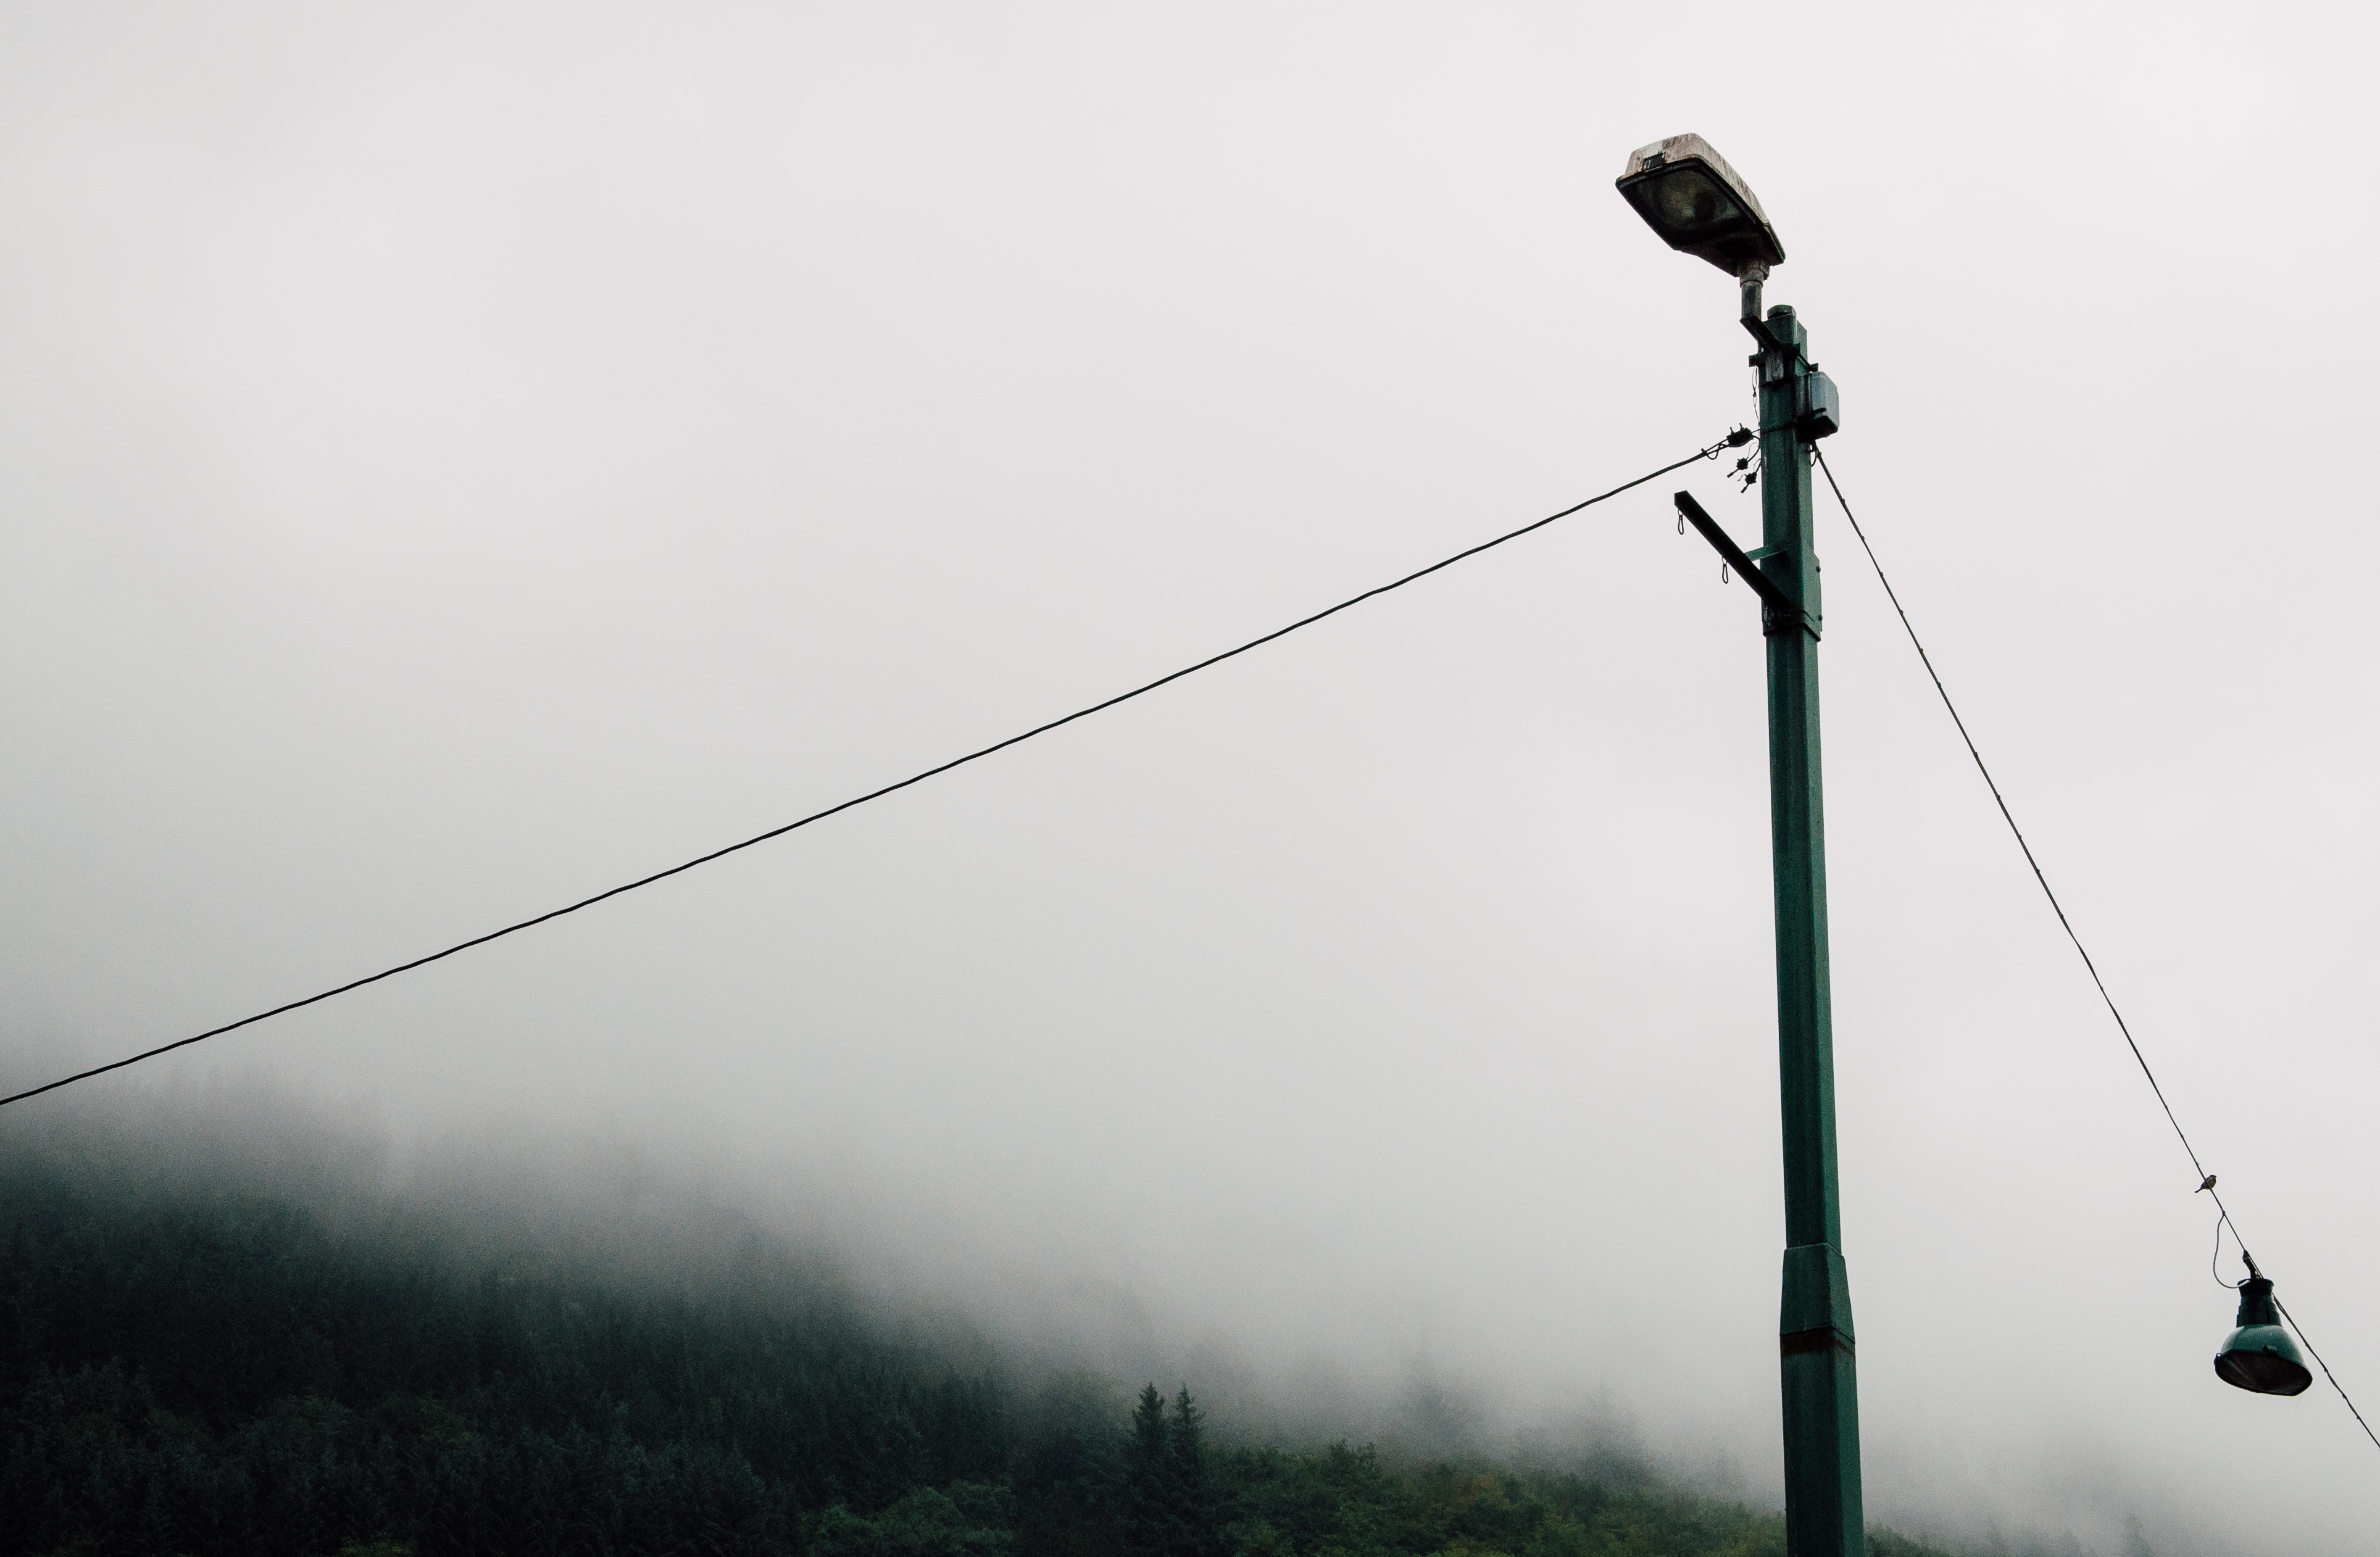
light, cloud, fog, wind, cable, wire, line, mast, weather, street light, electricity, lighting, streetlight, power, light fixture, shape, atmospheric phenomenon, atmosphere of earth, overhead power line